COVID-19 pandemic in Tokyo

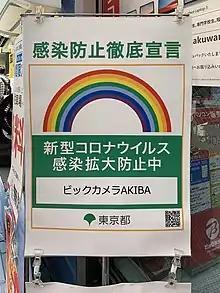
An example of the sticker

The Tokyo Metropolitan Government issued the "Thorough Infection Prevention Declaration Sticker" for the purpose of working on the infection spread prevention guidelines for businesses formulated by the metropolitan government. In the media, it is also known as the rainbow sticker. A checklist that businesses should take to prevent the spread of infection is checked on the web and issued online, and it is used as a guideline to show that businesses are working on infection prevention measures. At a press conference on July 15, Koike called on restaurants and other establishments that do not comply with the metropolitan government's guidelines to "avoid using them," and told business operators that they were following the guidelines set by the metropolitan government. As of August 13, about 175,000 stickers have been issued, and the number of stickers has reached about 190,000. Starting on the 3rd, when restaurants and other establishments were asked to operate at shorter hours, the number of stores that put up the stickers gradually increased, partly due to the fact that posting the stickers was a condition for receiving the cooperation money. Koike says, "I want to fill all of Tokyo with rainbow marks, aiming for 1 million copies".